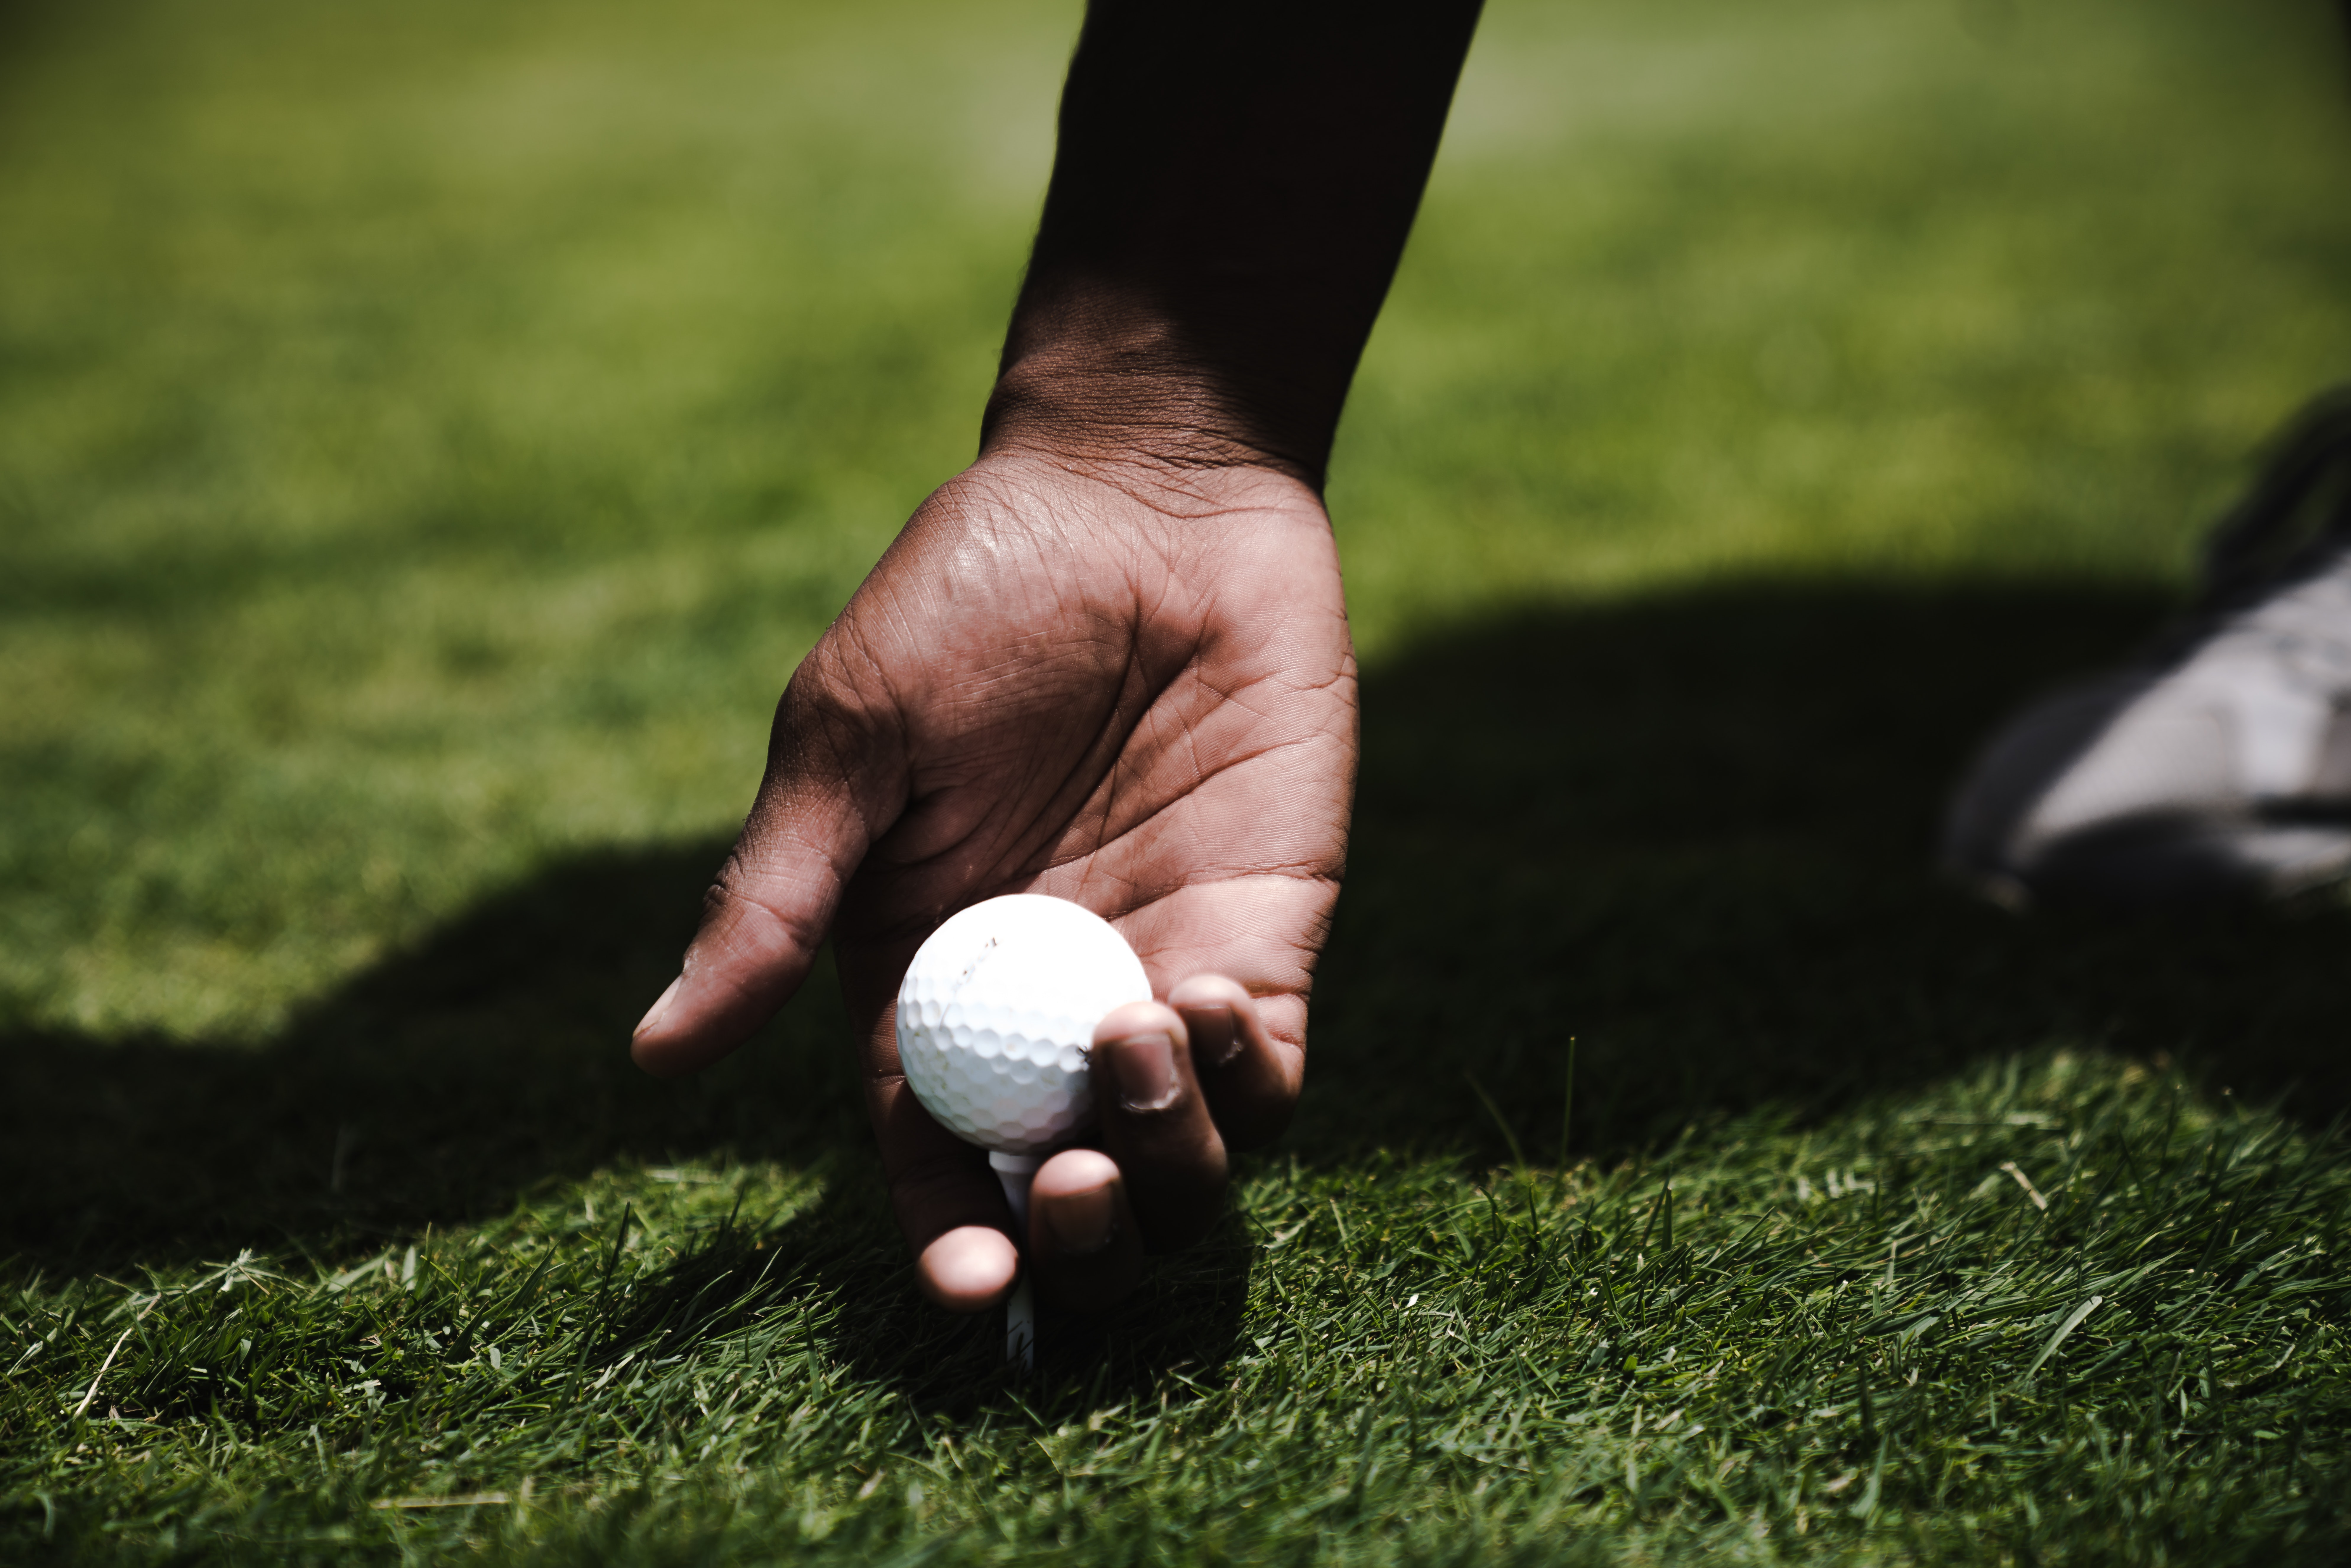
ball, soccer ball, grass, football, hand, sports equipment, sport venue, golf ball, finger, games, competition event, golf course, sports training, recreation, lawn, ball game, golf equipment, plant, golf, play